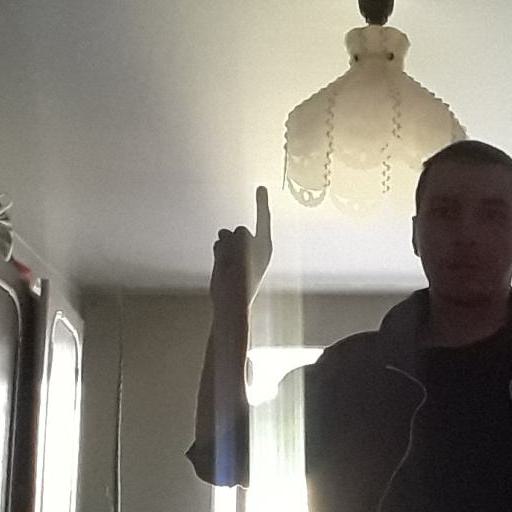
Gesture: one